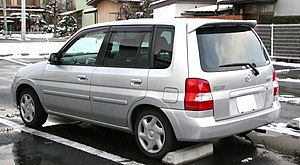
Mazda Demio / Motorer
Mazda Demio var en minibil fra den japanske bilfabrikant Mazda. Bilen kom på markedet i Japan i 1996 og to år senere i Europa. Demio var forgængeren for Mazda2 og lå størrelsesmæssigt mellem Mazda 121 og Mazda 323. Frem til slutningen af 1999 blev der bygget ca. 380.000 eksemplarer af bilen. I 2003 blev Demio afløst af Mazda2. Dog sælges Mazda2 i nogle lande i dag som Mazda Demio. På det japanske hjemmemarked solgtes Demio også med Fords varemærke under navnet Ford Festiva Mini Wagon.